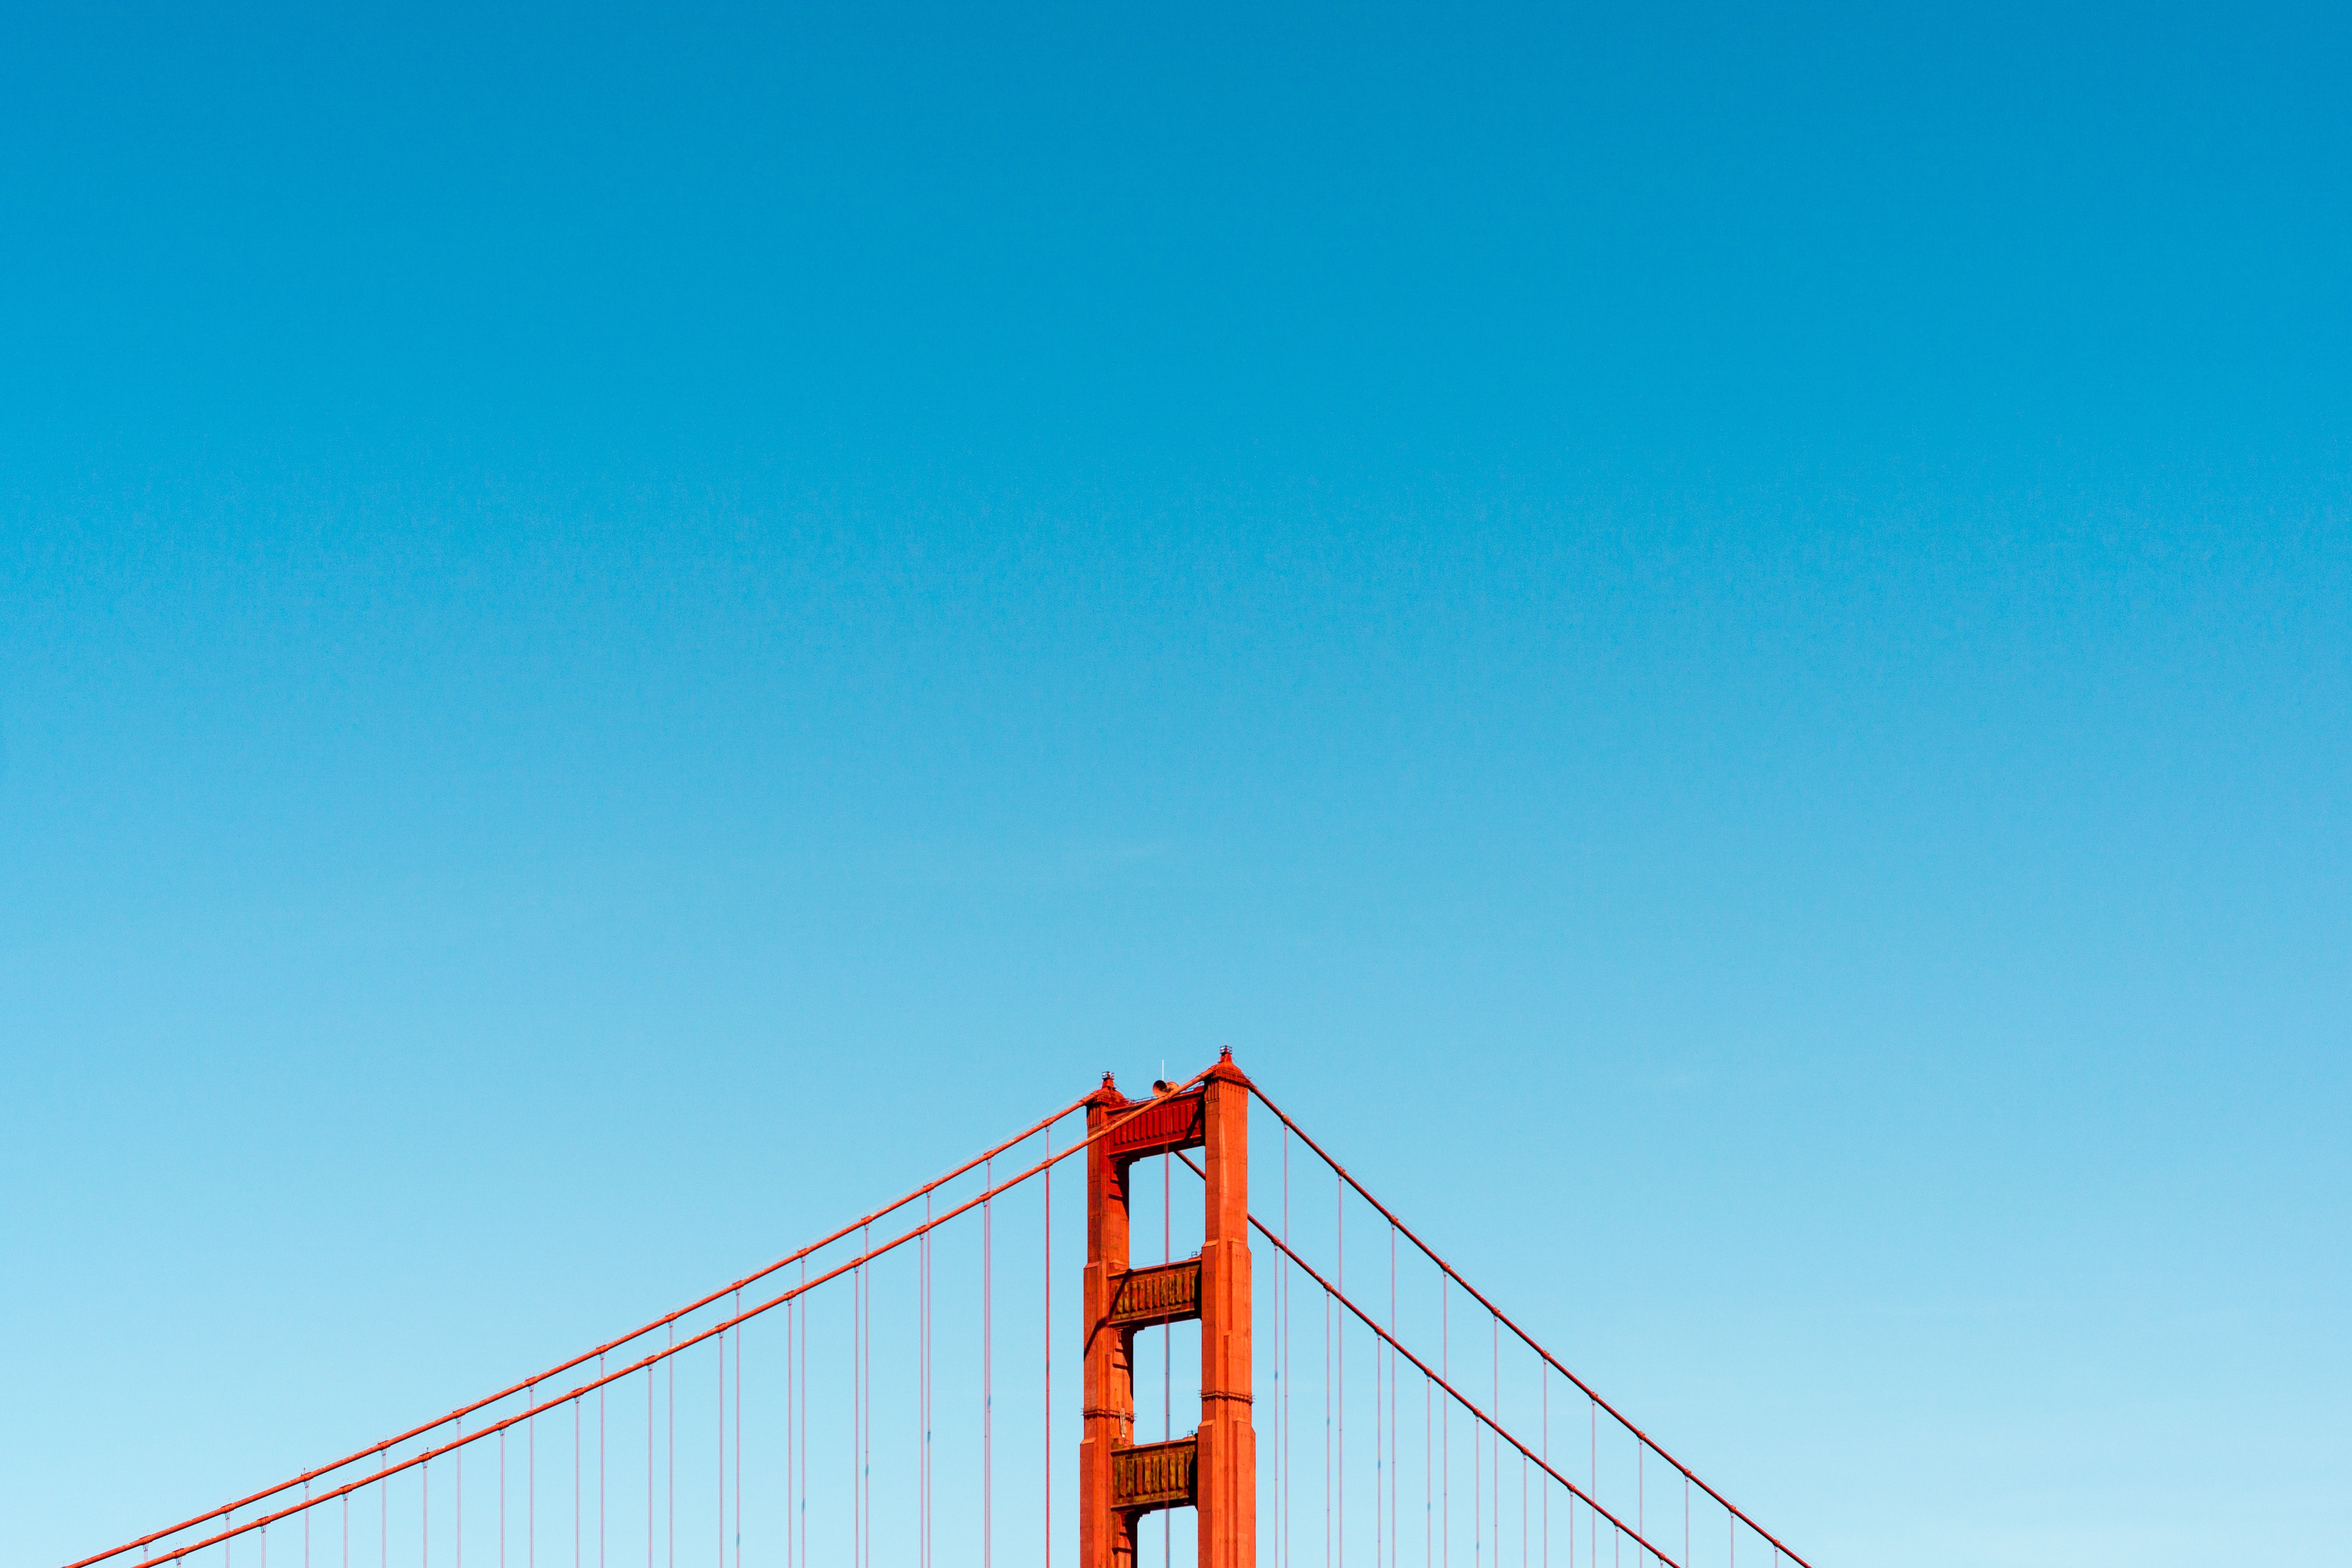
horizon, cloud, sky, line, tower, blue, shape, atmosphere of earth